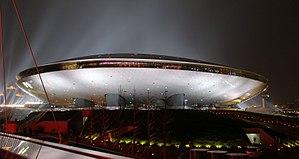
La Mercedes-Benz Arena est une salle sportive polyvalente située à Shanghai en Chine.